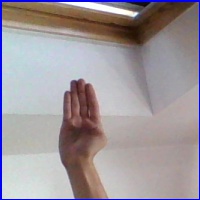
Letra: B